Fractography

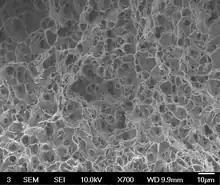
SEM image of microvoid coalescence seen on a ductile fracture surface of 6061-T6 Al

Microscopes can be used to determine the initiation point and the mechanism that caused crack growth. The information can be obtained from images of the fracture surface known as "fractographs" and used in constructing diagrams. A schematic fracture surface map can be used to isolate and identify the features on the surface which show how the product failed. Such a map can be a valuable way of presenting information which shows clearly how a crack was initiated which grew with time.